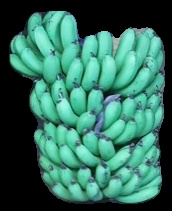
Variety: pachbale
Grade: grade1